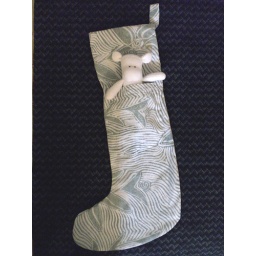
Holiday sock created from an old Aloha Shirt. The little sock monkey is sitting in the pocket of the former shirt.